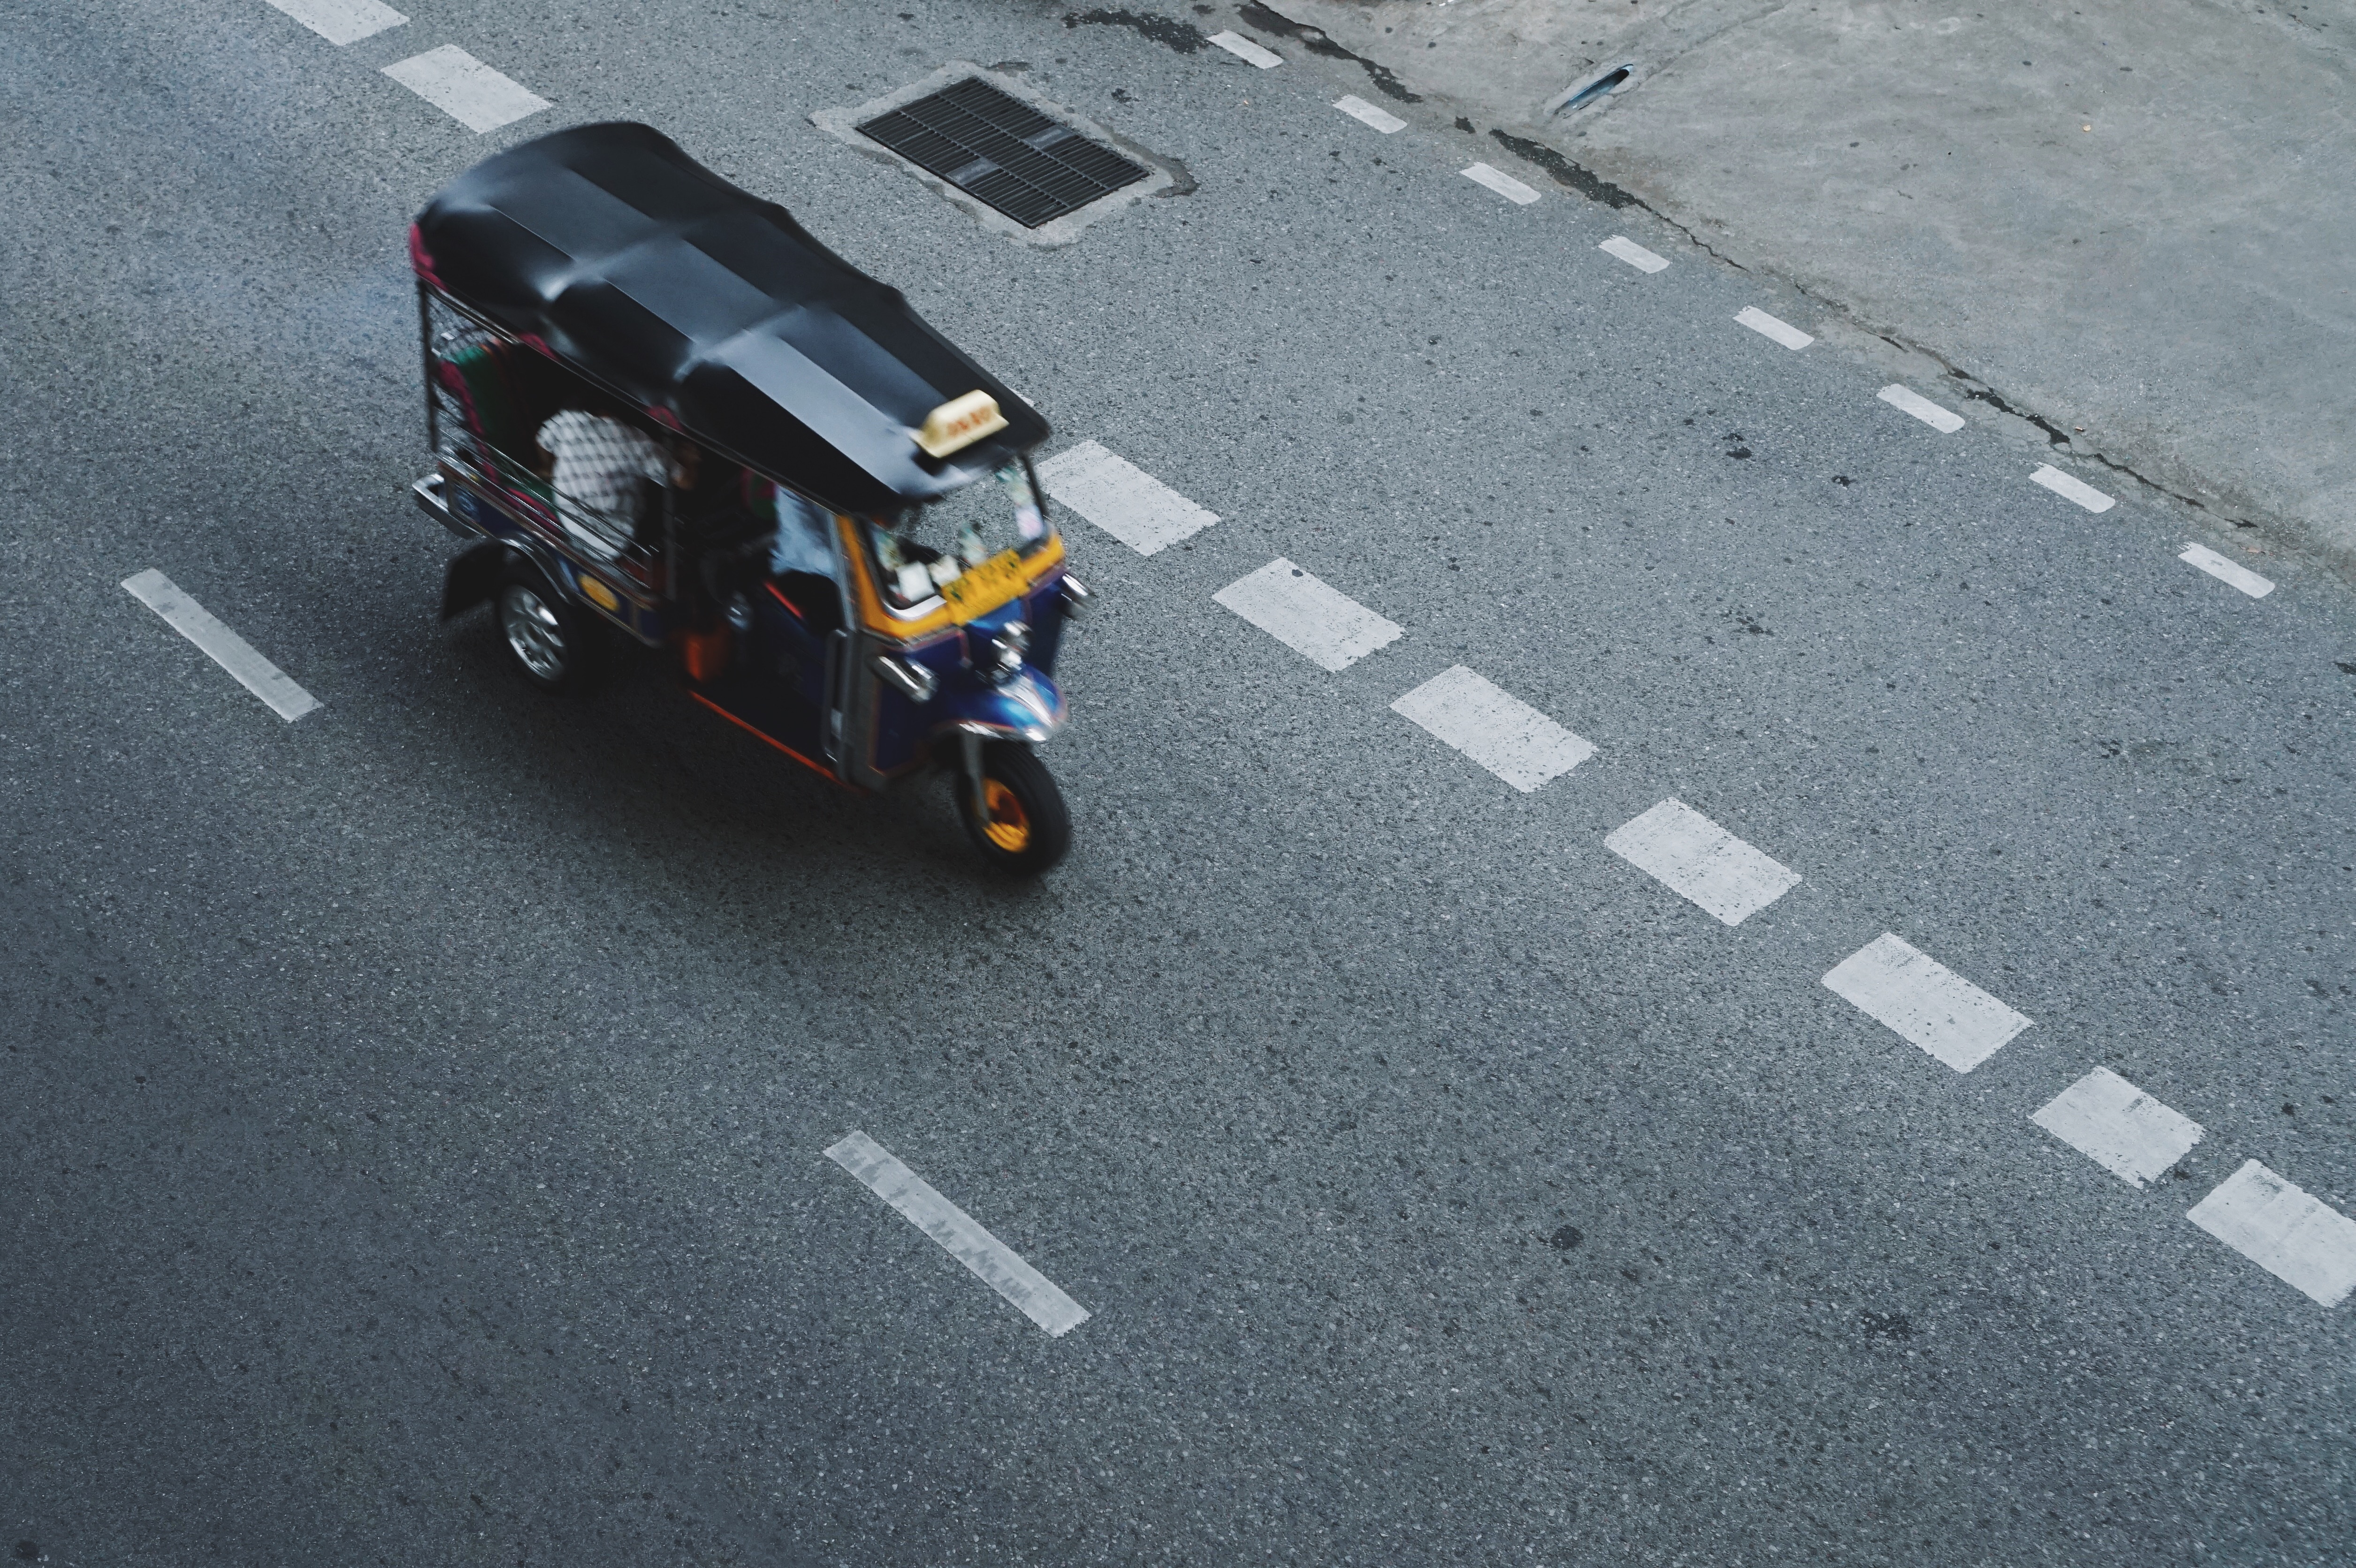
road, car, driving, asphalt, vehicle, lane, road surface